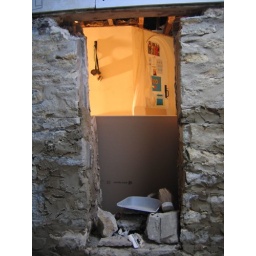
The original upstairs window taken out and more stone pulled out t make a cupboard in the bathroom